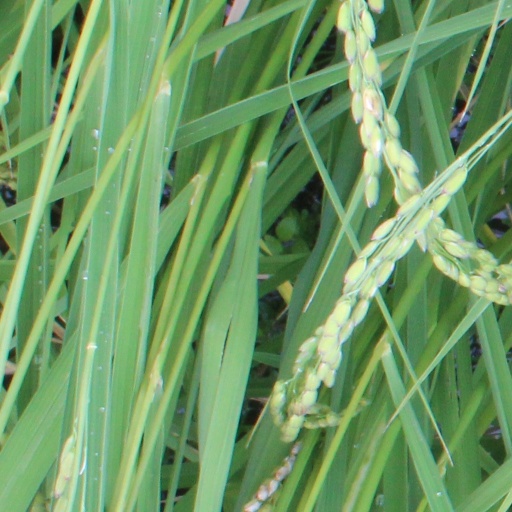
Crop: rice